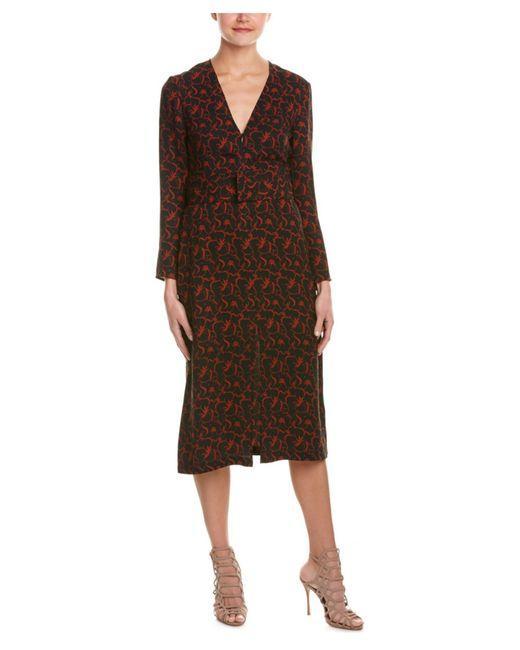
Rot gemustertes frontal geteiltes Langarmkleid mit V-Ausschnitt und goldener Seilsandale wie High Heels